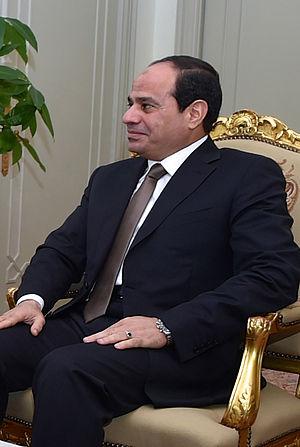
Le palais d'el-Orouba est une des résidences officielles du président de la République arabe d'Égypte.